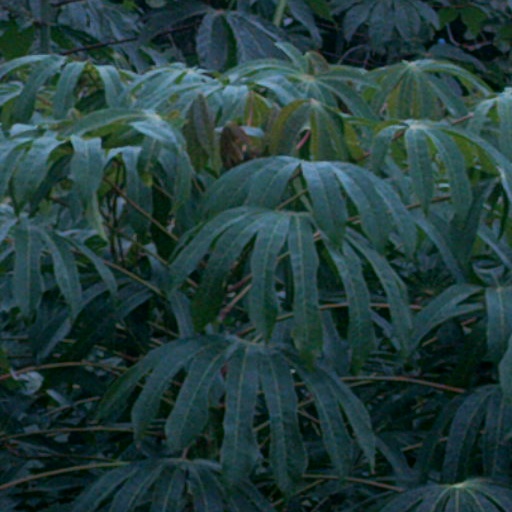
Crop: cassava